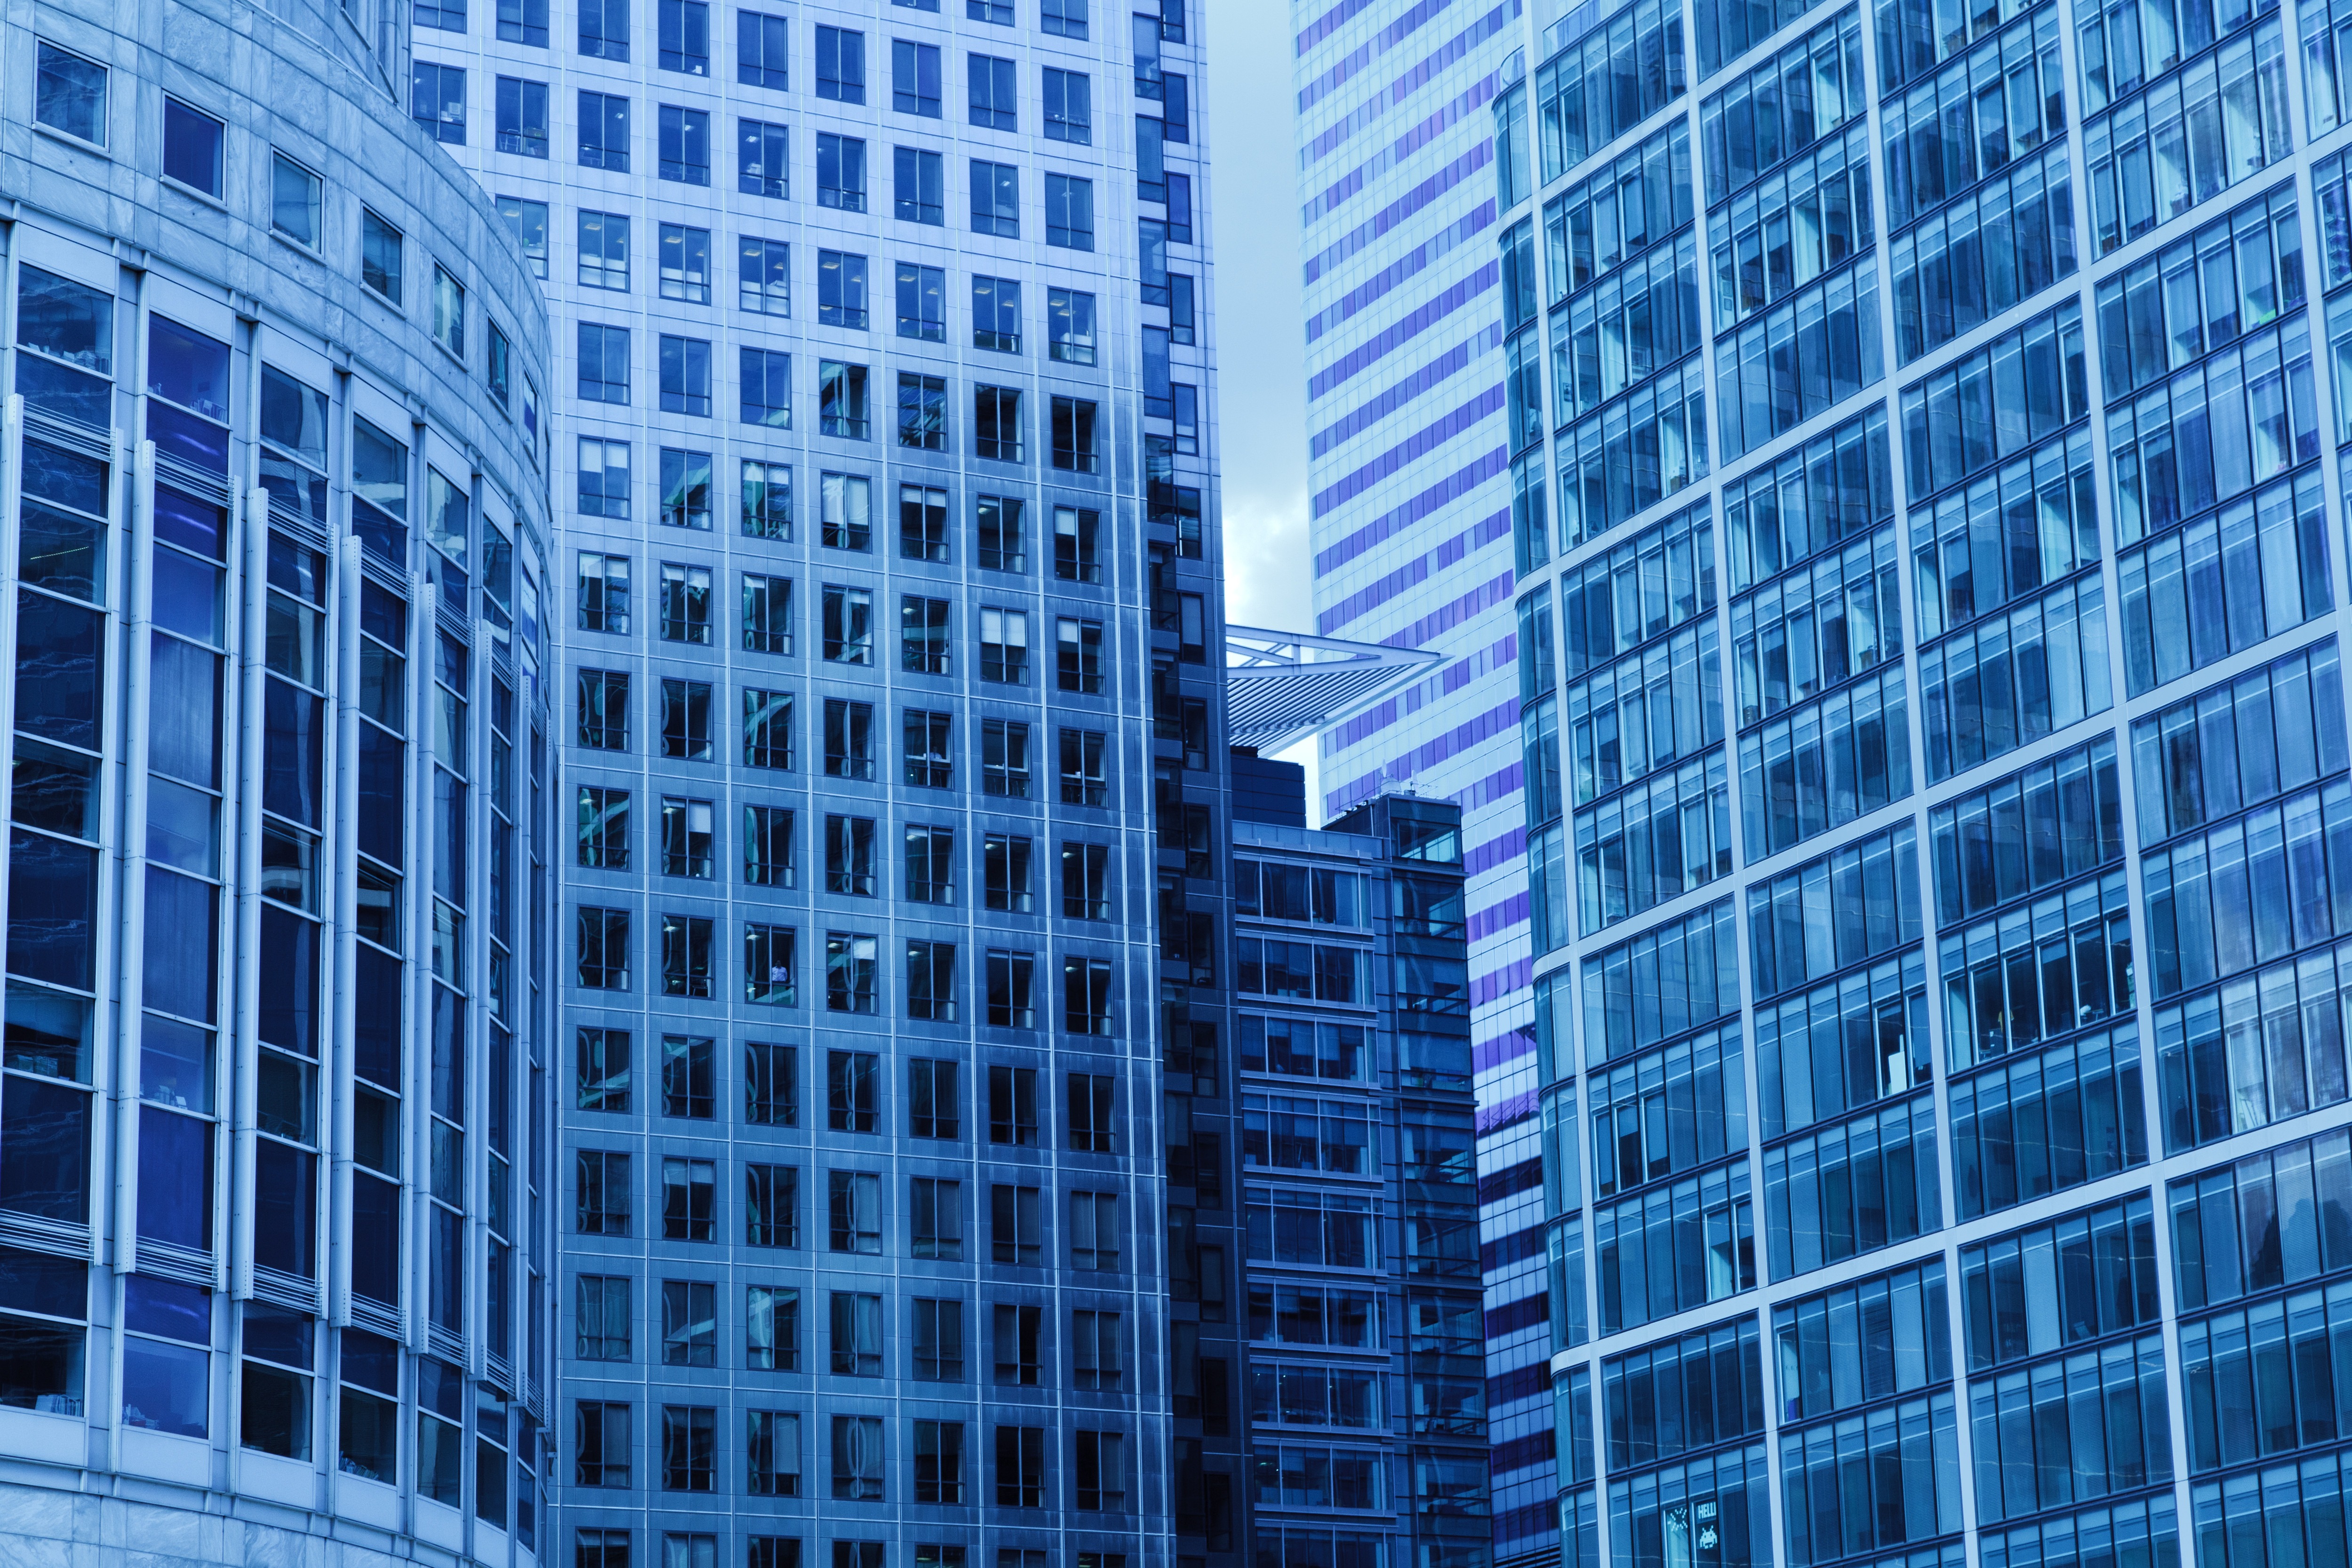
architecture, glass, building, city, skyscraper, urban, cityscape, downtown, steel, construction, reflection, tower, corporate, office, facade, business, modern, tower block, windows, commercial, estate, commercial building, headquarters, metropolis, condominium, neighbourhood, urban area, residential area, human settlement, metropolitan area, mixed use